Sophy Parfin

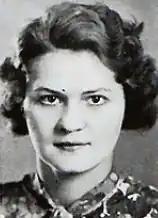
Sophy Parfin, from a 1937 yearbook

Sophy I. Parfin (April 22, 1918October 28, 1966) was an American entomologist associated with the National Museum of Natural History.